Gideon Coe

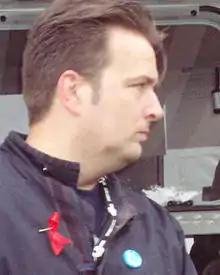
Coe in 2005

Gideon Jon Quantrill Coe (born 22 September 1967) is a radio DJ, presenter, sportscaster, voiceover artist and journalist.